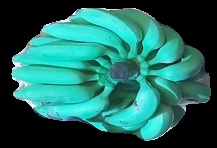
Variety: elakki-bale
Grade: grade3